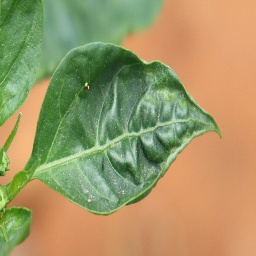
Label: mites_and_trips